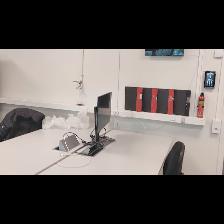
Label: NonHuman